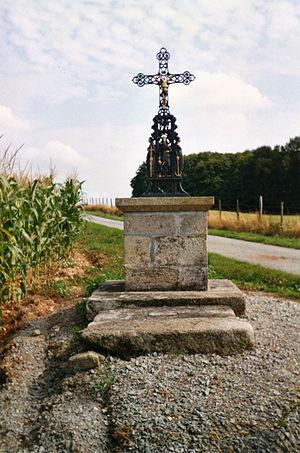
Croix de Saint Léobon.
Léobon de Salagnac est un ermite qui vivait au VIᵉ siècle dans la marche du Limousin, reconnu comme saint par l’Église catholique romaine. L'abbé Louis Dubreuil nous a transmis l’histoire de sa vie. François Mettoux a écrit un poème sur lui. Fête le 13 octobre.